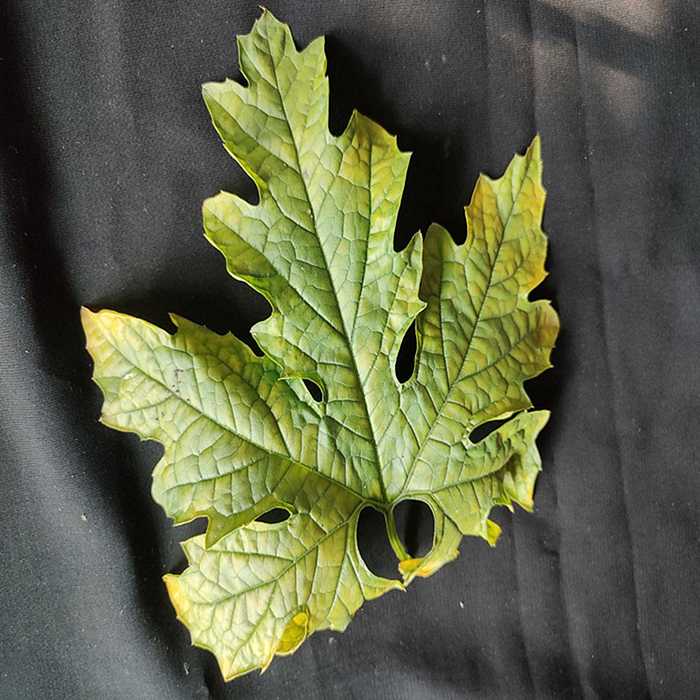
Plant: Bitter Gourd
Label: Mosaic virus